Line 2 (O-Train)

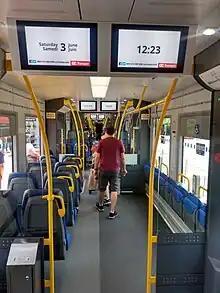
Stadler FLIRT train interior on display for Doors Open Ottawa 2023

On May 18, 2011, OC Transpo approved a $200,000 study to expand the Trillium Line. The $59-million proposal included the purchase of six new trainsets and track improvements that would decrease headways from 15 minutes to 8 minutes. The project would finally cost $60.3million.